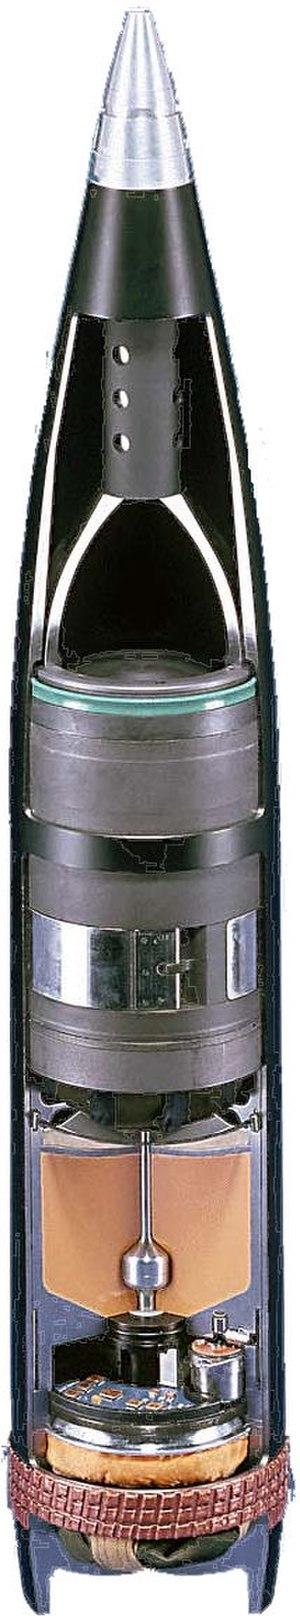
Un obus est un projectile creux, de forme cylindrique terminé par un cône, rempli de matière explosive. C'est une munition tirée par un canon. La partie supérieure d'un obus se nomme la cloche.